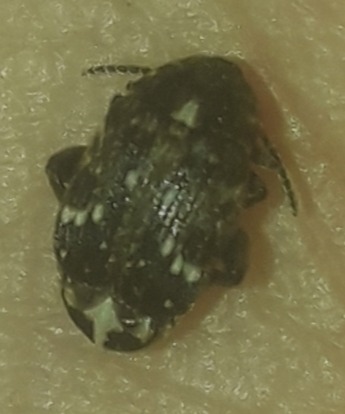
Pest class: pea_weevil